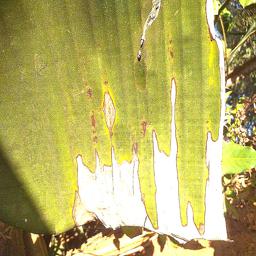
Label: MALBHOG LEAF